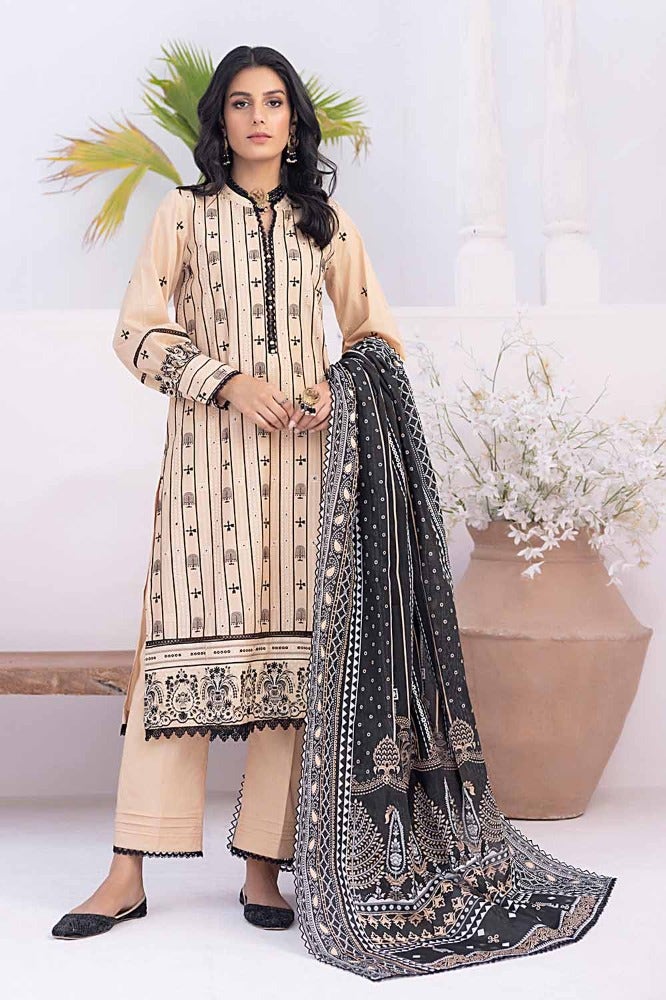
beige black kashmiri embroidered